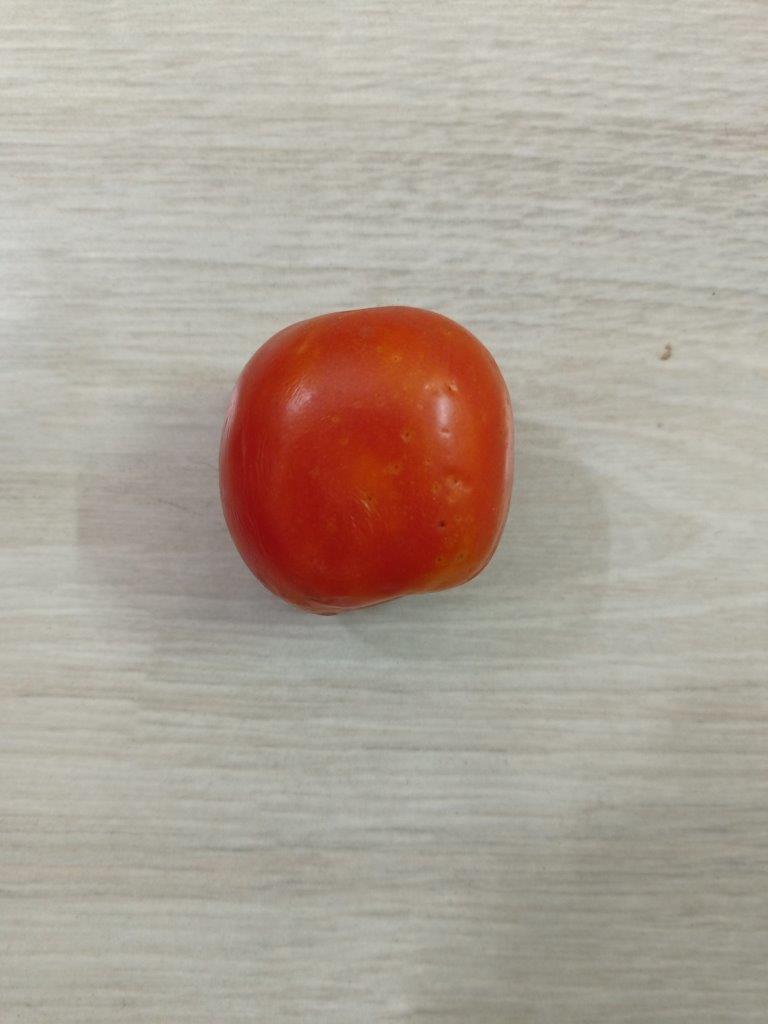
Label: Fresh